Bobby Moynihan

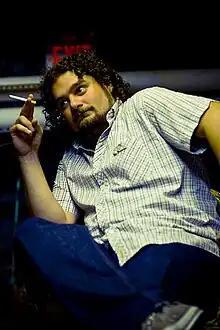
Moynihan in 2007

Robert Michael Moynihan Jr. (born January 31, 1977) is an American actor and comedian. He was a cast member and writer for the NBC sketch comedy series "Saturday Night Live" from 2008 to 2017.